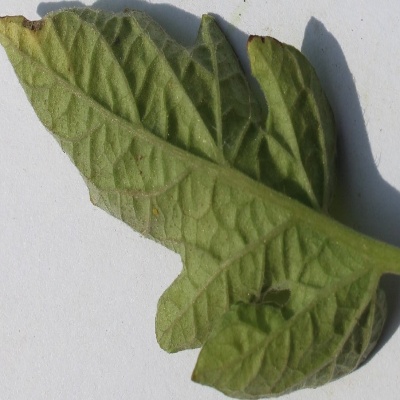
Crop: Tomato
Condition: leaf blight